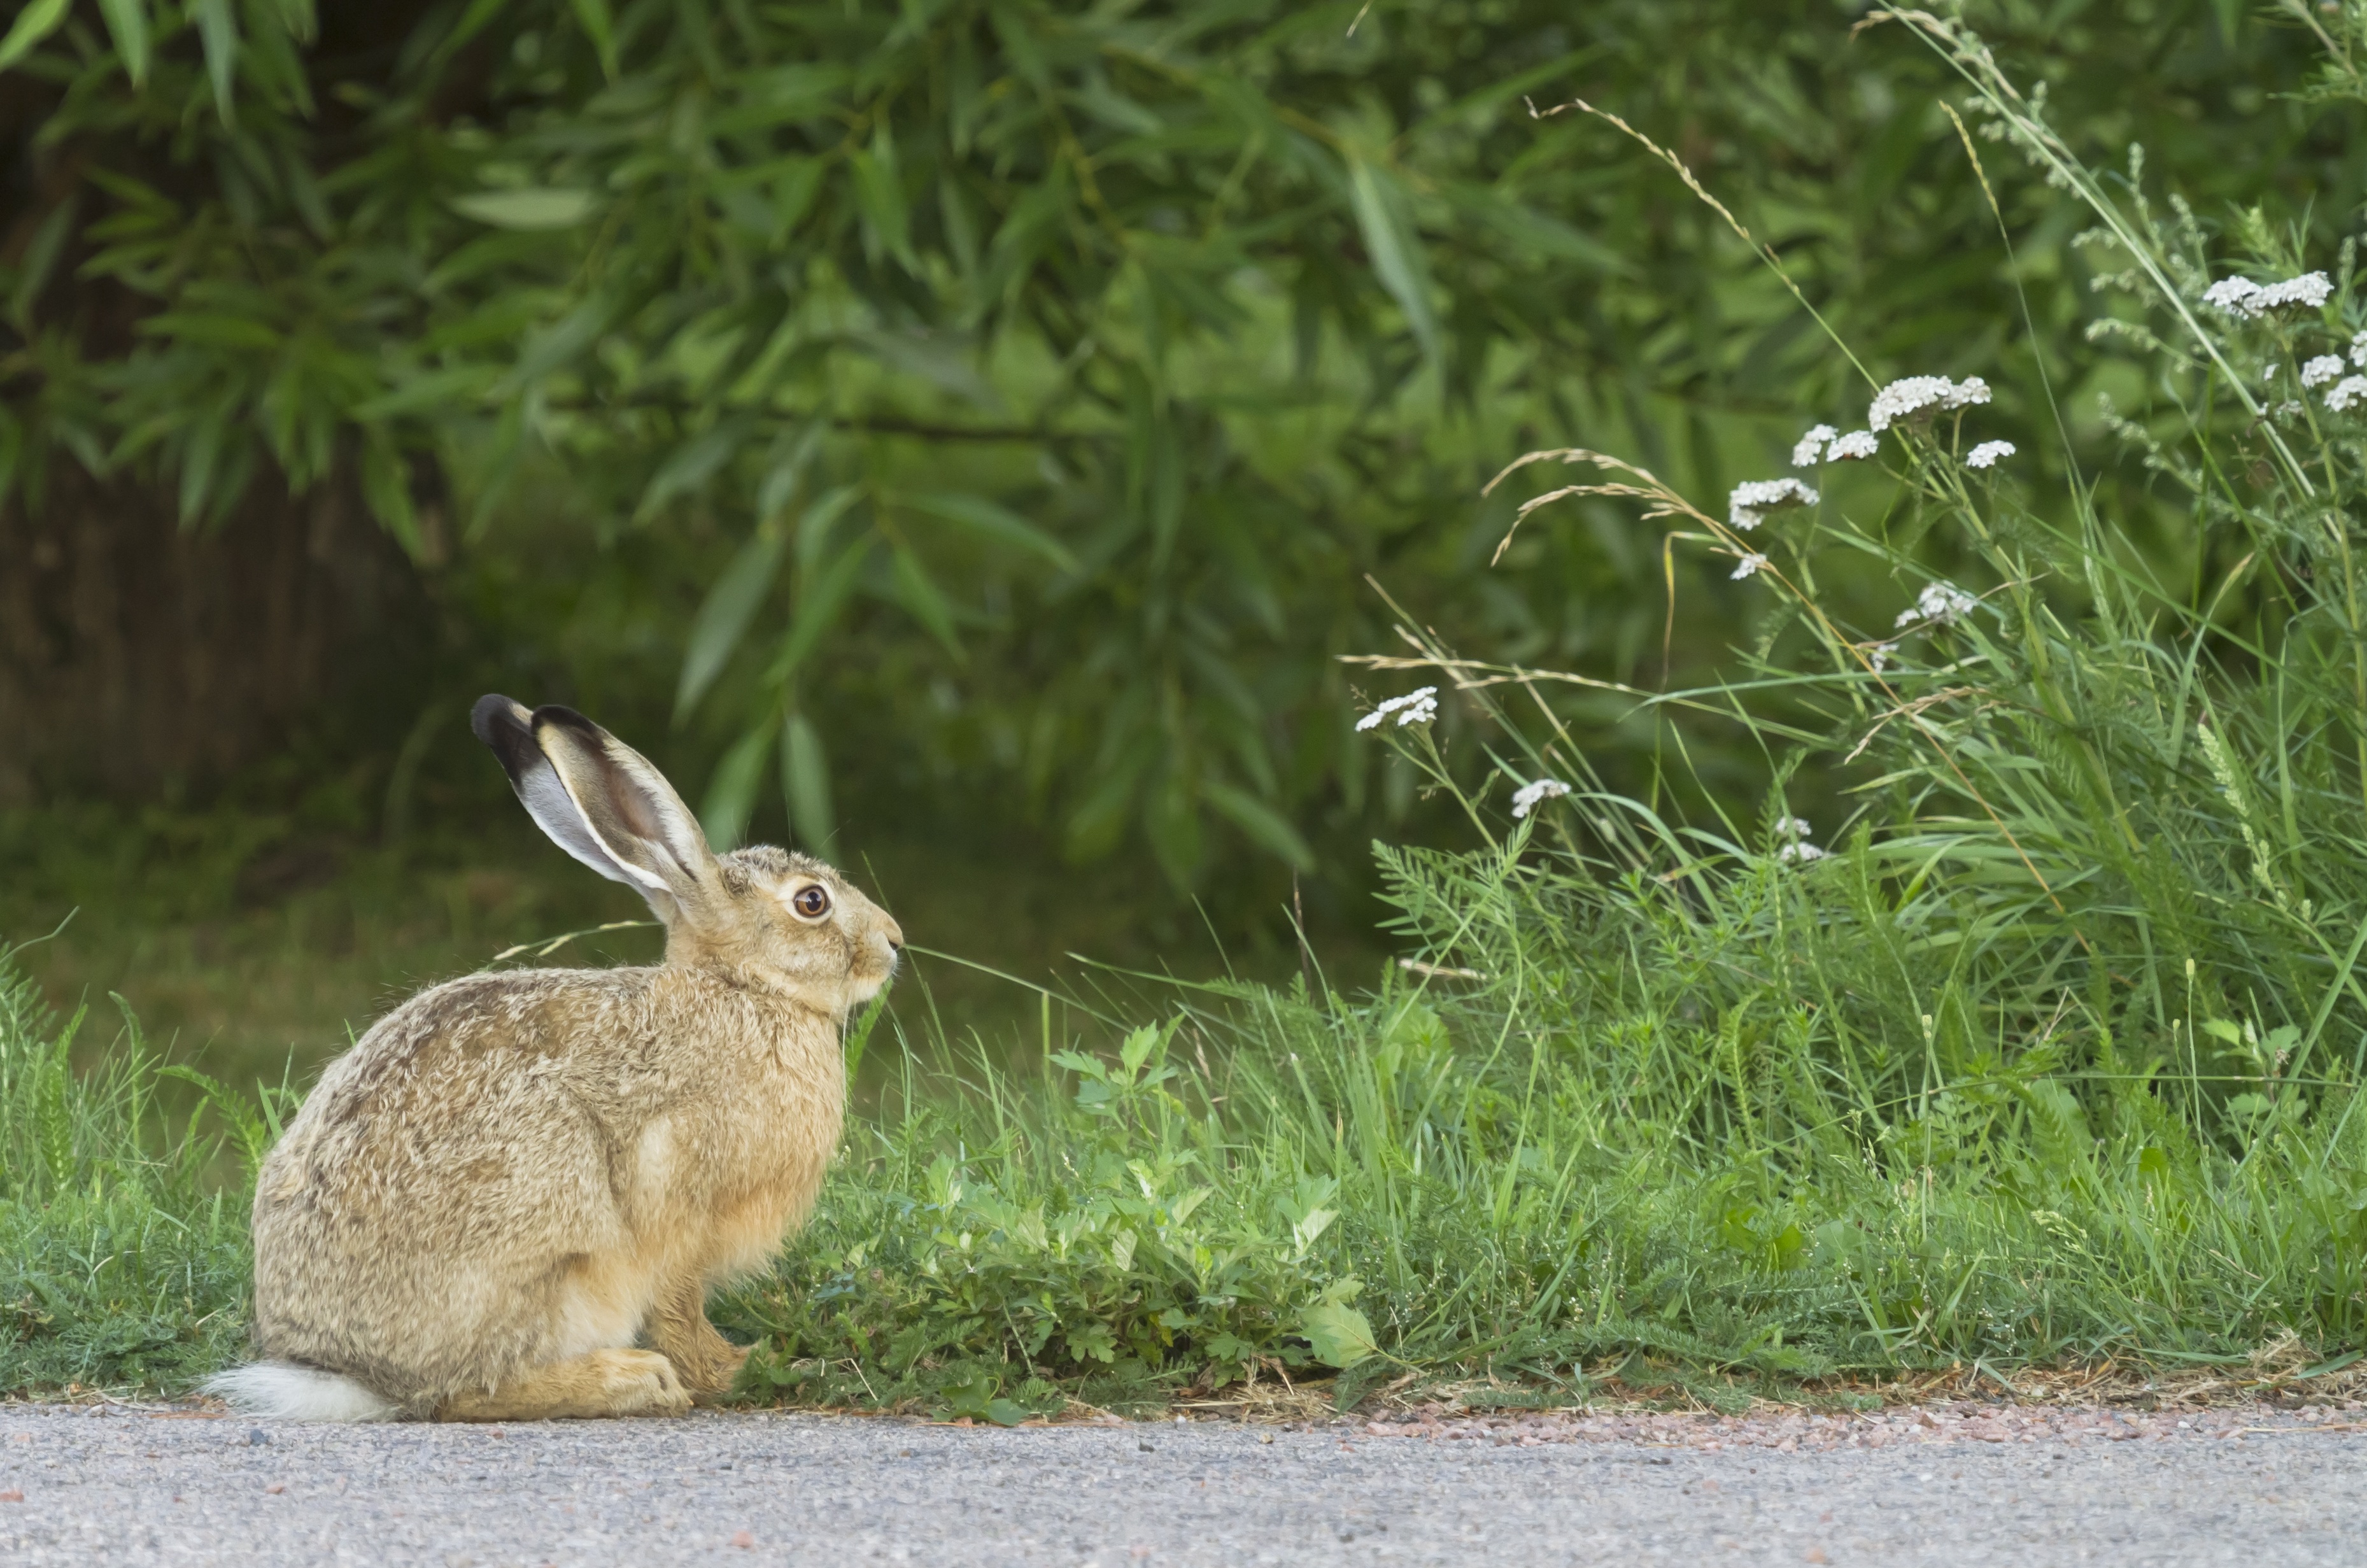
grass, hay, meadow, animal, wildlife, mammal, fauna, rabbit, sit, hare, vertebrate, vigilance, her, the eye, domestic rabbit, the hair, in the ear, brown hare, rabits and hares